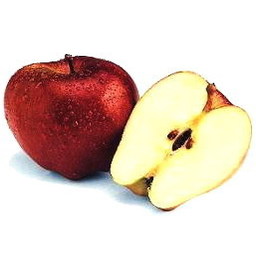
Label: Apple